Parliament of Independence (Circassia)

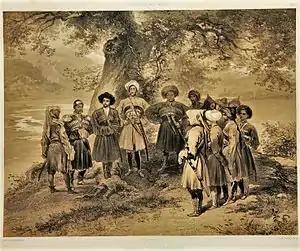
Meeting of Circassian princes in Sochi, 1847. "Although the painting depicts an event of an earlier time, it gives an idea of the appearance of the Circassian aristocracy." Painting by Grigory Gagarin.

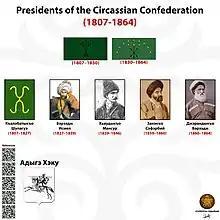
Presidents of the Circassian Confederation

The parliament government negotiated with the Russian Tsar Alexander II in September 1861 to establish peace, expressing their readiness to accept Russian citizenship.